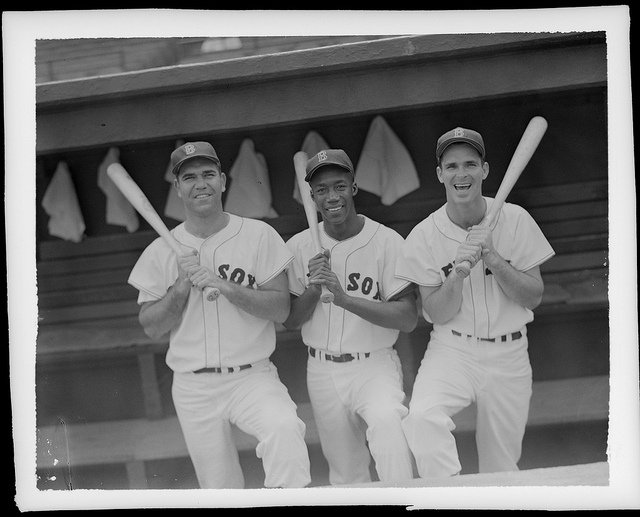
user: Given an image and a question. Answer the question in a short answer. Question: What team do they play for? Short Answer:
assistant: red sox